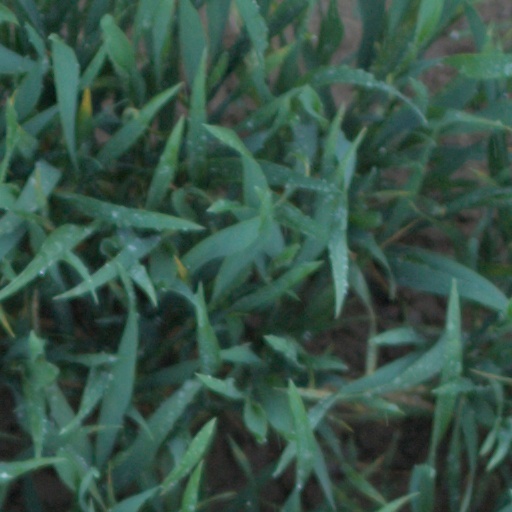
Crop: wheat